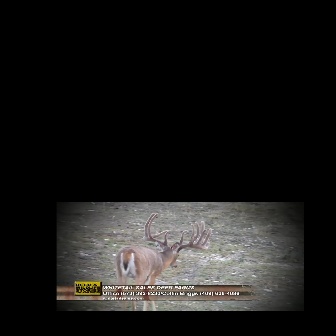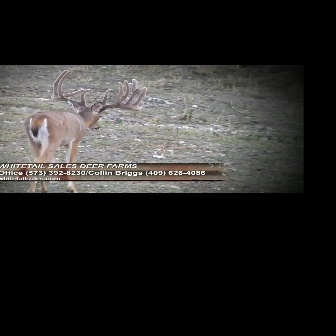
  Please identify the target specified by the bounding box [114,212,212,310] in the first image and locate it in the second image. Return the coordinates in [x_min,y_min,x_max,y_max] format.
Answer: [23,69,146,192]